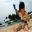
Label: baby